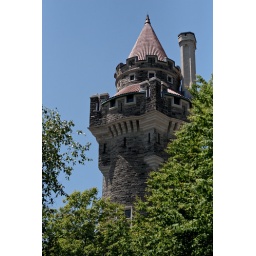
my castle in the sky